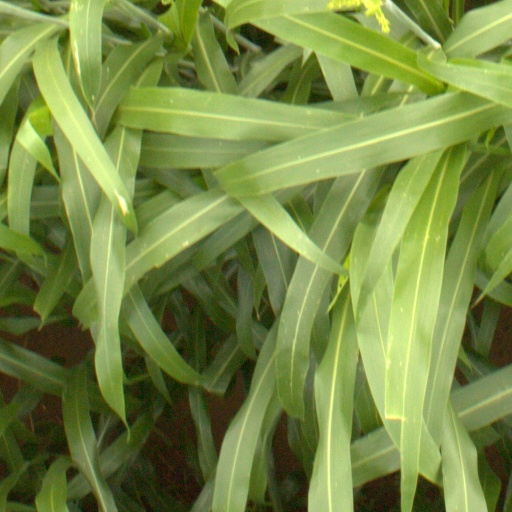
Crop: sorghum